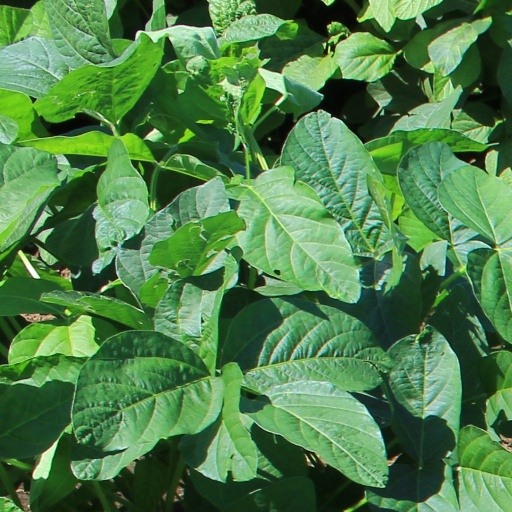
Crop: soybean